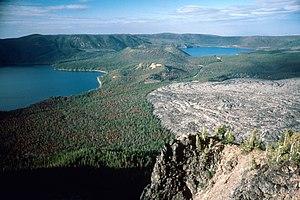
Le cratère Newberry est un volcan endormi culminant à 2 435 mètres au pic Paulina dans le centre de l'Oregon, au Nord-Ouest des États-Unis. Son sommet est occupé par une large caldeira abritant deux vastes lacs. Il fait partie de la chaîne des Cascades. Il est classé monument national au sein de la forêt nationale de Deschutes. Ses coulées de lave, dont plusieurs ont moins de 12 000 ans, ont fourni de l'obsidienne pour la confection d'outils rudimentaires aux premiers autochtones. Le site est désormais prisé pour le tourisme.